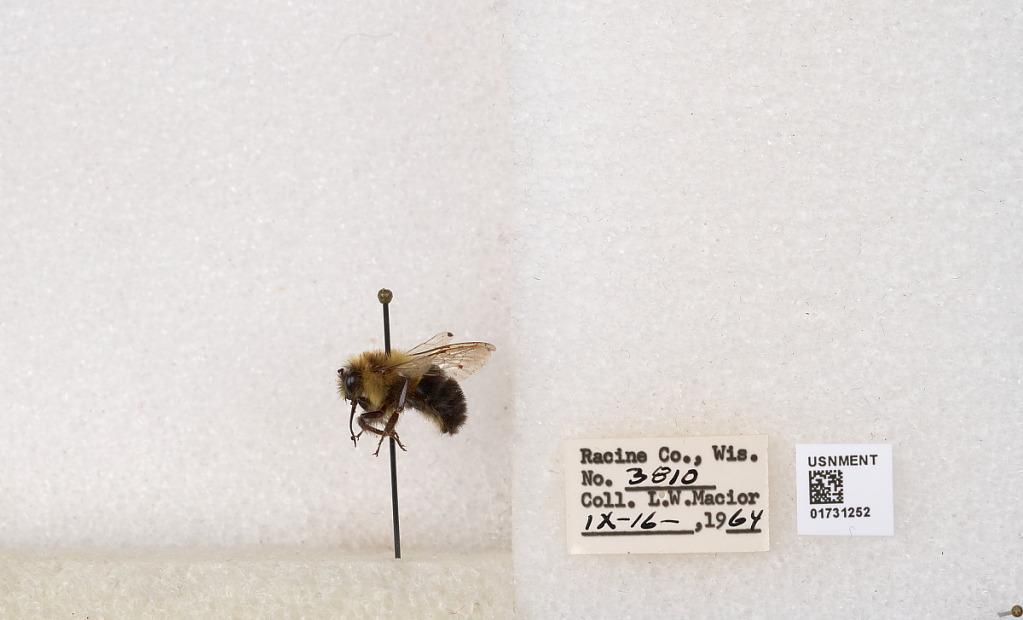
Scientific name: Bombus impatiens Cresson
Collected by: L. Macior
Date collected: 1964-9-16
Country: United States
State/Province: Wisconsin
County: Racine
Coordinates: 42.7299, -87.8123